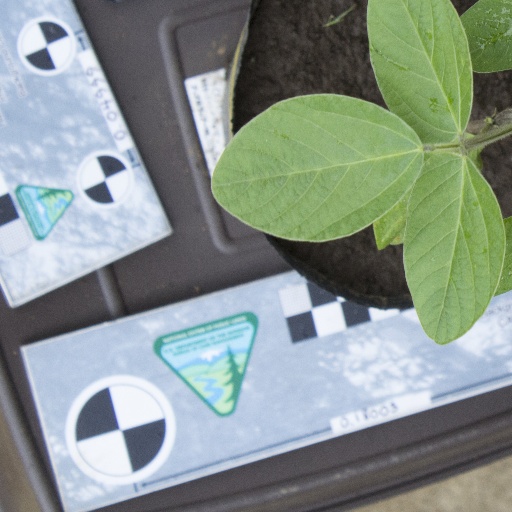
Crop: soybean